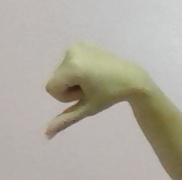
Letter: waw